Bosko at the Zoo

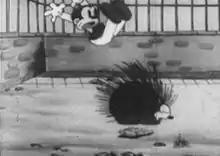
scene from public domain animated feature Bosko at the Zoo

Bosko at the Zoo is an American animated short film featuring Bosko and Honey. It is a "Looney Tunes" cartoon, released on January 9, 1932. Like most "Looney Tunes" of the time, it was directed by Hugh Harman. Frank Marsales was its musical director.